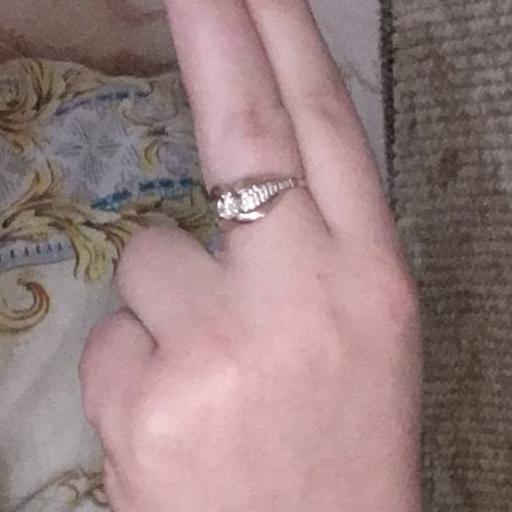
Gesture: two_up_inverted